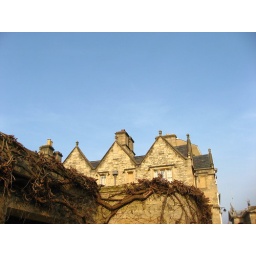
House behind the wall covered by tree branches